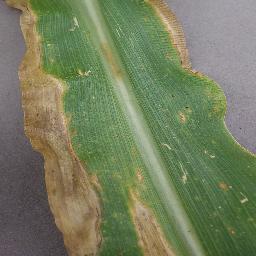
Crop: corn
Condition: (maize)_northern_blight